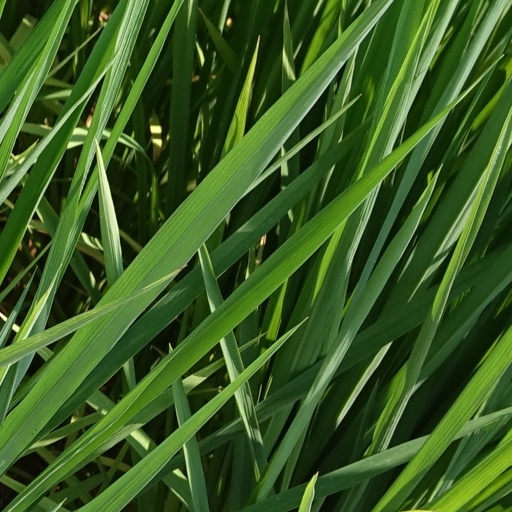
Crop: rice